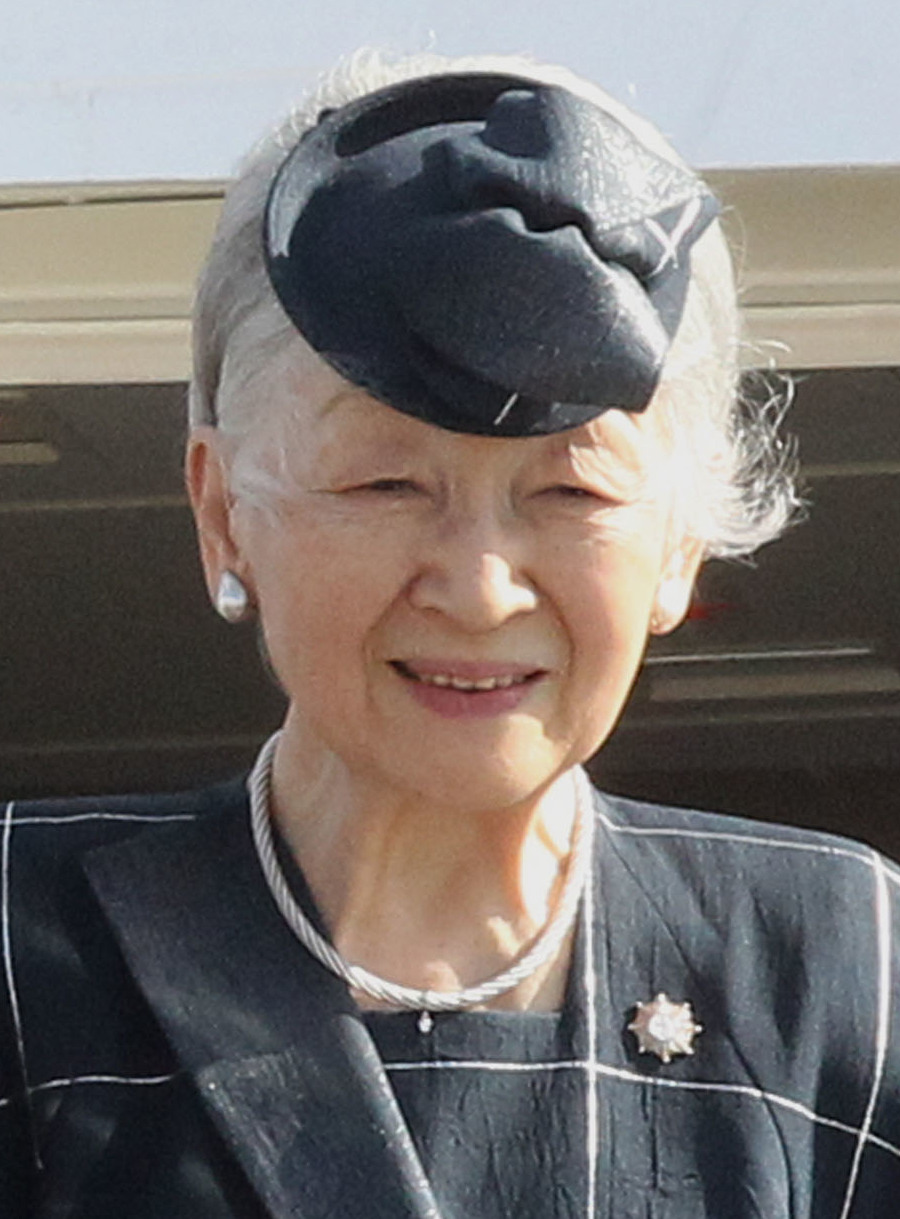
สมเด็จพระจักรพรรดินีมิจิโกะ

| consort = yes
| name = สมเด็จพระจักรพรรดินีมิจิโกะ
| title = โจโกโง
| image = Empress Michiko's arrival in Manila - 2016 (cropped).jpg
| caption = สมเด็จพระจักรพรรดินีมิจิโกะ ใน ค.ศ. 2016
| succession = จักรพรรดินีแห่งญี่ปุ่น
| reign = 7 มกราคม พ.ศ. 2532 – 30 เมษายน พ.ศ. 2562
| coronation = 12 พฤศจิกายน พ.ศ. 2533
| cor-type = การครองราชย์ของจักรพรรดิญี่ปุ่น|สถาปนา
| spouse = สมเด็จพระจักรพรรดิอากิฮิโตะ (พ.ศ. 2502–ปัจจุบัน)
| house = ราชวงศ์ญี่ปุ่น|ญี่ปุ่น (อภิเษกสมรส)
| father = ฮิเดซาบูโร โชดะ
| mother = ฟูมิโกะ โซเอจิมะ
| birth_date = Kunaicho | Their Majesties the Emperor and Empress สำนักพระราชวงศ์ญี่ปุ่น
| birth_place = โรงพยาบาลมหาวิทยาลัยโตเกียว โตเกียว จักรวรรดิญี่ปุ่น
|religion = ชินโต (เดิมโรมันคาทอลิก)
|reign-type=ดำรงพระยศ
สมเด็จพระจักรพรรดินีมิจิโกะ (; พระราชสมภพ 20 ตุลาคม พ.ศ. 2477) มีพระนามเดิมว่า มิจิโกะ โชดะ () เป็นพระอัครมเหสีในสมเด็จพระจักรพรรดิอากิฮิโตะ
จักรพรรดินีมิจิโกะอภิเษกสมรสกับจักรพรรดิอากิฮิโตะตั้งแต่ พ.ศ. 2502 เมื่อครั้งดำรงพระอิสริยยศเป็นมกุฎราชกุมาร นับเป็นสตรีสามัญชนและเป็นคริสตังคนแรกที่เข้าสู่พระราชวงศ์ญี่ปุ่นผ่านการอภิเษกสมรส ครั้นจักรพรรดิโชวะสวรรคต มกุฎราชกุมารอากิฮิโตะจึงสืบราชสมบัติเป็นจักรพรรดิ และมกุฎราชกุมารีมิจิโกะจึงดำรงพระอิสริยยศเป็นจักรพรรดินี ตามลำดับ และเมื่อจักรพรรดิอากิฮิโตะทรงสละพระราชสมบัติ เมื่อ พ.ศ. 2562 พระองค์จึงมีพระอิสริยยศเป็น โจโกโง ซึ่งในภาษาไทยที่ใกล้เคียงที่สุดคือ พระพันปีหลวง
== พระราชประวัติ ==
=== พระชนม์ชีพช่วงต้นและการศึกษา ===
ไฟล์:Shoda Michiko 1940.jpg|thumb|left|150px|สมเด็จพระจักรพรรดินีมิจิโกะเมื่อครั้งยังทรงพระเยาว์
สมเด็จพระจักรพรรดินีมิจิโกะ เสด็จพระราชสมภพเมื่อวันที่ 20 ตุลาคม พ.ศ. 2477 ณ กรุงโตเกียว เป็นบุตรสาวคนโตของฮิเดซาบูโร โชดะ () กับฟูมิโกะ โซเอจิมะ () บิดาเป็นประธานและประธานกิตติมศักดิ์ของบริษัทนิชชิน พระองค์เติบโตในโตเกียวโดยได้รับการปลูกฝังด้านการศึกษาจากครอบครัวทั้งแบบดั้งเดิมและตะวันตก มีการเรียนภาษาอังกฤษและเปียโน ทรงเรียนรู้ในศิลปะด้านงานเขียน การทำอาหาร และโคโด (ศิลปะการใช้เครื่องหอม)『週刊朝日』1959年4月12日号 ทั้งนี้พระองค์มีพื้นฐานครอบครัวที่นับถือศาสนาคริสต์นิกายโรมันคาทอลิกHerbert P. Bix, "Hirohito and the making of modern Japan", New York, 2001, p. 661 ทว่าส่วนพระองค์มิเคยรับศีลล้างบาปมาก่อนเลย พระองค์เป็นหลานสาวของนักวิชาการหลายท่าน เช่น เค็นชิโร โชดะ นักคณิตศาสตร์ที่เป็นอธิการบดีมหาวิทยาลัยโอซากะ (ดำรงตำแหน่ง พ.ศ. 2497—2503)
พระองค์เข้ารับการศึกษาที่โรงเรียนประถมฟูตาบะ () ย่านโคจิมาชิ ชิโยดะ (โตเกียว)|เขตชิโยดะ กรุงโตเกียว ต่อมาได้ลาออกขณะทรงศึกษาระดับเกรดสี่เนื่องจากระเบิดของอเมริกันช่วงสงครามโลกครั้งที่สอง หลังจากนั้นได้ทรงเข้ารับการศึกษาต่อที่เมืองคาตาเซะ (ปัจจุบันเป็นส่วนหนึ่งของเมืองฟูจิซาวะ) จังหวัดคานางาวะ, เมืองทาเตบายาชิ จังหวัดกุมมะซึ่งเป็นนิวาสถานเดิมของสกุลโชดะ และเมืองคารูอิซาวะ จังหวัดนะงะโนะอันเป็นที่ตั้งของบ้านพักตากอากาศของครอบครัว หลังสถานการณ์สงบลง ครอบครัวของพระองค์ได้กลับมายังโตเกียวเมื่อปี พ.ศ. 2489 ทรงรับการศึกษาระดับประถมศึกษาที่โรงเรียนเดิม แล้วทรงเข้าเรียนที่วิทยาลัยหญิงพระหฤทัยแผนกประถมและมัธยมศึกษา () ตามลำดับ จนสำเร็จการศึกษาเมื่อปี พ.ศ. 2496 พระองค์มีพระราชดำรัสตรัสเล่าเหตุการณ์ดังกล่าว ความว่า ""...เมื่อเข้าสู่ช่วงหลังสงครามโลก แม้ข้าพเจ้าจะเป็นเพียงเด็กประถม แต่ก็สัมผัสได้ถึงห้วงเวลาแห่งความทุกข์ยาก ข้าพเจ้าต้องย้ายโรงเรียนถึง 5 ครั้ง ภายในเวลาเกือบ 3 ปี และทุกครั้งที่เข้าโรงเรียนใหม่ จะรู้สึกอึดอัดกับการปรับตัวให้เข้ากับการเรียนการสอนใหม่...""
ไฟล์:Shoda Mansion in 1958.jpg|thumb|150px|คฤหาสน์โชดะ เมื่อปี พ.ศ. 2501
ขณะที่ทรงศึกษาอยู่ในระดับวิทยาลัยนั้น ครอบครัวจะเรียกพระองค์อย่างลำลองว่า "มิจิ" () หรือ "มิจจิ" () และยังมีอีกชื่อหนึ่งว่า "เทมเพิลจัง" (Temple-chan) เนื่องจากมีพระเกศาเป็นลอนและมีสีออกแดงต่างจากสตรีญี่ปุ่นทั่วไป ทั้งยังมีลักษณะเหมือนเชอร์ลีย์ เทมเพิล (Shirley Temple) นักแสดงเด็กชาวอเมริกัน
พระองค์สำเร็จการศึกษาระดับปริญญาตรีสาขาวรรณคดีอังกฤษ คณะวรรณคดี มหาวิทยาลัยพระหฤทัยโตเกียว () เกียรตินิยมอันดับหนึ่ง นอกจากนี้ยังทรงศึกษาต่อในหลักสูตรระยะสั้นในสาขาเดิมที่มหาวิทยาลัยฮาร์วาร์ดและมหาวิทยาลัยออกซฟอร์ด|ออกซฟอร์ด
ช่วงปี พ.ศ. 2493 มีชายหนุ่มมากหน้าหลายตาแวะเวียนเข้ามา จนทำให้ครอบครัวโชดะวิตกกังวลเกี่ยวกับการมีคู่ครองของบุตรสาว หนึ่งในชายที่เข้ามาคบหาพระองค์คือมิชิมะ ยุกิโอะ|ยูกิโอะ มิชิมะ () นักเขียนชาวญี่ปุ่น ซึ่งปรากฏในหนังสือ ""ชีวิตและการมรณกรรมของยุกิโอะ มิชิมะ"" (The Life and Death of Yukio Mishima) อันเป็นงานเขียนของเฮนรี สกอต สโตกส์ (Henry Scott Stokes) ที่ระบุว่าทั้งสองได้รับการแนะนำ และสนับสนุนจากครอบครัวให้สมรส ด้วยมองว่าทั้งคู่มีความเหมาะสมกัน Saru, « "三島入門 (An Introduction to Mishima)" », "Mutant Frog Travelogue", 12 February 2006
=== พระราชพิธีหมั้นและอภิเษกสมรส ===
ไฟล์:Crown Prince & Princess & Emperor Showa & Empress Kojun wedding 1959-4.jpg|thumb|left|ภาพงานอภิเษกสมรส ทรงฉายร่วมกันจักรพรรดิโชวะ และจักรพรรดินีโคจุง เมื่อวันที่ 10 เมษายน พ.ศ. 2502

มิจิโกะ โชดะพบกับมกุฎราชกุมารอากิฮิโตะครั้งแรกในเดือนสิงหาคม พ.ศ. 2500 ที่สนามเทนนิสในเมืองคารูอิซาวะ ซึ่งคณะกรรมการพระราชวัง (Imperial Household Council) ได้อนุมัติพระราชพิธีหมั้นของมกุฎราชกุมารกับนางสาวโชดะในวันที่ 24 พฤศจิกายนปีถัดมา ช่วงเวลาเดียวกันนั้น สื่อมวลชนต่างให้ความสนใจและเรียกว่า "รักหวานในสนามเทนนิส" (romance of the tennis court) บ้างก็ว่าเป็น "เทพนิยาย" ที่เกิดขึ้นจริง พระราชพิธีหมั้นถูกจัดขึ้นเมื่อวันที่ 14 มกราคม พ.ศ. 2502
แม้พระคู่หมั้นจะเป็นสตรีที่มาจากครอบครัวที่มั่งคั่งแต่ก็มีพื้นเพเป็นสามัญชนเท่านั้น ในช่วงปีดังกล่าวนั้นสื่อมวลชนและประชาชนทั่วไปที่คุ้นเคยกับพระราชวงศ์ญี่ปุ่นเข้าใจว่า พระราชวงศ์จะต้องคัดเลือกสุภาพสตรีที่มีเชื้อสายเจ้าหรือเป็นลูกหลานขุนนางมาให้พระยุพราชเสกสมรสโดยเฉพาะ นอกจากนี้ประชาชนบางส่วนไม่เห็นด้วยกับการหมั้นนี้เพราะพระคู่หมั้นมาจากครอบครัวคริสตศาสนิกชน|คริสตัง แม้เธอจะไม่เคยรับศีลล้างบาปแต่ก็ร่ำเรียนในโรงเรียนเอกชนสอนศาสนาคริสต์ และมีทีท่าที่จะเผยแผ่ความเชื่อของบิดามารดา รวมทั้งมีข่าวลือหนาหูว่าสมเด็จพระจักรพรรดินีโคจุง|สมเด็จพระจักรพรรดินีนางาโกะก็ทรงต่อต้านพระราชพิธีหมั้นเช่นกัน จนในปี พ.ศ. 2543 หลังการสวรรคตของสมเด็จพระจักรพรรดินีนางาโกะ สำนักข่าวรอยเตอร์สได้รายงานว่า จักรพรรดินีนางาโกะทรงต่อต้านการอภิเษกสมรสอย่างแข็งขัน โดยทรงกดดันพระสุณิสาว่าไม่คู่ควรกับพระราชโอรสของพระองค์ ส่งผลให้พระสุณิสาประชวรด้วยภาวะซึมเศร้า นอกจากนี้ยังมีการหมายเอาชีวิตจนทำให้ครอบครัวโชดะต้องแจ้งเจ้าหน้าที่คอยอารักขาความปลอดภัย
อย่างไรก็ตามความรักของทั้งสองพระองค์นั้นได้รับการสนับสนุนจากประชาชนในวงกว้าง โดยเฉพาะชนชั้นการเมืองที่จะแสดงให้เห็นถึงพลังของคนหนุ่มสาว มิจิโกะจึงกลายเป็นสัญลักษณ์ของความทันสมัยและประชาธิปไตยในญี่ปุ่น ที่สือมวลชนเรียกว่า "มิจจิบูม" (Mitchi boom) ที่สุดพระราชพิธีอภิเษกสมรสก็ถูกจัดขึ้นเมื่อวันที่ 10 เมษายน พ.ศ. 2502 ซึ่งจัดอย่างลัทธิชินโตตามพระราชประเพณี มีประชาชนโตเกียวกว่า 500,000 คน ร่วมถวายพระพรแสดงความยินดีบริเวณเส้นทางเสด็จยาว 8.8 กิโลเมตร รวมทั้งยังมีการถ่ายทอดสดงานอภิเษกสมรส (ถือเป็นครั้งแรกของญี่ปุ่นที่มีการถ่ายทอดสดงานอภิเษกสมรสของจักรพรรดิในอนาคต) อันมีผู้ชมกว่า 15 ล้านคน Kyodo News, « "Imperial marriage created bond with people" », "The Japan Times", 09/04/2009 ซึ่งมีหลายครอบครัวลงทุนซื้อโทรทัศน์มาเพื่อการนี้โดยเฉพาะ
=== มกุฎราชกุมารี ===
ไฟล์:Nancy Reagan in red with Princess Michiko.jpg|thumb|200px|มกุฎราชกุมารีมิจิโกะ กับแนนซี เรแกน เมื่อคราเสด็จเยือนสหรัฐอเมริกาอย่างเป็นทางการ พ.ศ. 2530
หลังการอภิเษกสมรส มกุฎราชกุมารและมกุฎราชกุมารีได้มาประทับอยู่ในพระราชวังโทงู () ตามพระราชประเพณี และออกจากวังดังกล่าวไปประทับพระราชวังอิมพีเรียลเมื่อพระราชสวามีขึ้นครองราชสมบัติเป็น "สมเด็จพระจักรพรรดิ" เมื่อปี พ.ศ. 2532
มกุฎราชกุมาร และมกุฎราชกุมารี มีพระราชโอรส-ธิดาด้วยกัน 3 พระองค์ คือ
# สมเด็จพระจักรพรรดินารูฮิโตะ (; 23 กุมภาพันธ์ พ.ศ. 2503) เสกสมรสกับสมเด็จพระจักรพรรดินีมาซาโกะ|มาซาโกะ โอวาดะ () มีพระราชธิดาพระองค์เดียว
# เจ้าชายฟูมิฮิโตะ อากิชิโนโนมิยะ (; 11 พฤศจิกายน พ.ศ. 2508) เสกสมรสกับเจ้าหญิงคิโกะ พระชายาในเจ้าชายฟูมิฮิโตะ|คิโกะ คาวาชิมะ () มีพระโอรส-ธิดาสามพระองค์
# ซายาโกะ คูโรดะ|เจ้าหญิงซายาโกะ โนริโนมิยะ (; 18 เมษายน พ.ศ. 2512) ต่อมาทรงลาออกจากฐานันดรศักดิ์เพื่อเสกสมรสกับโยชิกิ คูโรดะ () ไม่มีบุตร-ธิดาด้วยกัน
ในปี พ.ศ. 2506 มีการรายงานข่าวว่ามกุฎราชกุมารีมิจิโกะทรงยุติการตั้งพระครรภ์ ขณะมีอายุครรภ์ได้สามเดือนเมื่อวันที่ 22 มีนาคม ณ กรุงโตเกียว"Japanese Princess Has An Abortion", The Miami News, 22 March 1963, page 3 เนื้อหากล่าวว่า ""โฆษกกล่าวว่า การดำเนินการดังกล่าวได้รับคำปรึกษาจากศาสตราจารย์ทากาชิ โคบายาชิ ที่ทำการประสูติเจ้าชายฮิโระ พระราชโอรสพระองค์แรกที่มีพระชันษา 3 ปี. โฆษกยังกล่าวต่อ ว่าเจ้าหญิงซึ่งมีพระชนมายุ 28 พรรษานี้มีพระพลานามัยที่ไม่แข็งแรงเนื่องจากการประกอบพระกรณียกิจอย่างต่อเนื่องมาตั้งแต่ก่อนทรงพระครรภ์""
ไฟล์:Staatsbezoek Japans kroonprinselijk paar.jpg|thumb|left| มกุฎราชกุมารีมิจิโกะและพระราชสวามี ขณะเสด็จเยือนประเทศเนเธอร์แลนด์ เมื่อปี พ.ศ. 2522 โดยมีสมเด็จพระราชินีนาถยูเลียนาแห่งเนเธอร์แลนด์|สมเด็จพระราชินีนาถยูเลียนา สมเด็จพระราชินีนาถเบียทริกซ์แห่งเนเธอร์แลนด์|เจ้าหญิงเบียทริกซ์ และเจ้าชายเคลาส์แห่งเนเธอร์แลนด์|เจ้าชายเคลาส์นำเสด็จ
มกุฎราชกุมารและมกุฎราชกุมารี ทรงปฏิบัติพระองค์นอกกรอบจารีตของวังหลวงที่เดิมต้องแยกพระราชบุตรจากชนกชนนีแล้วให้ผู้อื่นเลี้ยงแทน และจ้างครูมาสอนพระราชบุตรในวัง มกุฎราชกุมารีมิจิโกะเองทรงเลือกที่จะเลี้ยงพระราชบุตรเองโดยไม่พึ่งข้าราชบริพาร ทรงอำรุงเลี้ยงพระราชโอรส-ธิดาด้วยพระเกษียรธาราทุกพระองค์ Imperial Household Agency, «Their Majesties the Emperor and Empress» รวมทั้งส่งพระราชบุตรเข้าศึกษาที่โรงเรียน ทั้งนี้มกุฎราชกุมารและมกุฎราชกุมารีเป็นที่เคารพของพสกนิกร ทรงเดินทางพบปะประชาชนใน 47 จังหวัดทั่วประเทศ ทั้งยังให้สิทธิ์ประชาชนที่จะถ่ายรูปคู่กับพระองค์ นอกจากนี้ยังเสด็จเยื่อนต่างประเทศถึง 37 ประเทศ ช่วงปี พ.ศ. 2502-2532
พระองค์มีปัญหาทางจิตอันเกิดจากแรงกดดันของสื่อมวลชน ซึ่งสำนักข่าวรอยเตอร์มองว่า อคติของสมเด็จพระจักรพรรดินีนางาโกะส่งผลอย่างยิ่งที่ทำให้พระองค์ไม่มีพระสุรเสียงไปเจ็ดเดือนเมื่อปี พ.ศ. 2503 และอีกครั้งในฤดูใบไม้ร่วง พ.ศ. 2536 และเมื่อปี พ.ศ. 2550 พระองค์ได้ยกเลิกพระราชกรณียกิจออกไป เนื่องจากทรงเป็นร้อนใน มีพระโลหิตกำเดา และพระโลหิตตกในพระอันตคุณ ซึ่งแพทย์ออกมาชี้แจ้งว่าเกิดจากความเครียดส่วนพระองค์ Reuters, « Japan Empress Michiko ill », "The Sydney Morning Herald", 06/03/2007 ซึ่งเหตุการณ์ดังกล่าวใกล้เคียงกับกรณีของเจ้าหญิงมะซะโกะ มกุฎราชกุมารีแห่งญี่ปุ่น|มกุฎราชกุมารีมาซาโกะ พระสุณิสา ที่ทรงได้รับแรงกดดันในพระอิสริยยศ « People: Alan Hollinghurst, Empress Michiko of Japan, Dave Barry », "International Herald tribune", 21/10/2004
=== สมเด็จพระจักรพรรดินี ===
ไฟล์:TennoTanjobiM1085 detail.jpg|thumb|left|เนื่องในวโรกาสวันพระราชสมภพสมเด็จพระจักรพรรดิอากิฮิโตะ เมื่อวันที่ 23 ธันวาคม พ.ศ. 2548
เมื่อสมเด็จพระจักรพรรดิโชวะเสด็จสวรรคต เมื่อวันที่ 7 มกราคม พ.ศ. 2532 เจ้าชายอากิฮิโตะ มกุฎราชกุมารแห่งญี่ปุ่น จึงขึ้นครองราชสมบัติเป็นสมเด็จพระจักรพรรดิพระองค์ที่ 125 ส่วนเจ้าหญิงมิจิโกะ มกุฎราชกุมารี ก็เป็นสมเด็จพระจักรพรรดินีตามลำดับ โดยจัดพิธีบรมราชาภิเษกขึ้นเมื่อวันที่ 12 พฤศจิกายน พ.ศ. 2533 ณ พระราชวังโตเกียว
หลังพิธีบรมราชาภิเษก ทั้งสองพระองค์ก็เสด็จเยือนต่างประเทศ 19 ประเทศ และพยายามที่จะใกล้พสกนิกรในจังหวัดที่เสด็จเยือนทั้ง 47 จังหวัด พระองค์ปฏิบัติพระราชกรณียกิจเคียงคู่พระราชสวามีทั้งในและต่างประเทศ หรือแม้แต่งานต้อนรับพระราชอาคันตุกะ อย่างในปี พ.ศ. 2550 พระองค์ปฏิบัติพระราชกรณียกิจอย่างเป็นทางการทั้งหมดกว่า 300 ครั้ง Imperial Household Agency, «Press Conference on the occasion of His Majesty's Birthday (2013)» หลังการสวรรคตของจักรพรรดินีโคจุง เมื่อวันที่ 20 มิถุนายน พ.ศ. 2543 พระองค์จึงดำรงตำแหน่งเป็นองค์นายิกาของสภากาชาดญี่ปุ่นสืบต่อ
ทั้งนี้พระองค์มีหน้าที่ในการดูแลฟาร์มการปลูกหม่อนเลี้ยงไหม|ปลูกหม่อนเลี้ยงไหมในพระราชวังที่ชื่อ "โมะมิจิยะมะ" (Momijiyama Imperial Cocoonery) ทรงมีส่วนร่วมในงานผ้าไหมประจำปีอันเป็นส่วนหนึ่งในพระราชพิธีที่ยึดโยงเข้ากับคติลัทธิชินโต ประเพณีและวัฒนธรรมญี่ปุ่น เมื่อ พ.ศ. 2537 ทรงมีไหมสายพันธุ์โคะอิชิมะรุ (สายพันธุ์ที่เก่าแก่ที่สุดในญี่ปุ่น) ส่วนหนึ่ง พระราชทานให้กับคลังโชโซอิง () ในพุทธศาสนาที่ชื่อวัดโทไดจิ () เพื่อใช้บูรณะสมบัติต่อไป
พระองค์เป็นที่นิยมของชาวญี่ปุ่นด้วยมีจริยวัตรที่งดงาม ทรงใช้เวลาส่วนหนึ่งไปกับการบำเพ็ญเพียรทางศาสนาร่วมกับพระราชสวามี เช่น ทรงสักการะศาลเจ้าอิเซะและศาลเจ้าชินโตอื่น ๆ รวมทั้งการสวดภาวนาภายในสุสานหลวงเพื่ออุทิศพระราชกุศลแด่บูรพมหากษัตริย์และสมาชิกในราชวงศ์ที่ล่วงลับไปแล้ว ทั้งยังเป็นนักเปียโนหญิงที่มีชื่อเสียงคนหนึ่ง หลายปีที่ผ่านมาทั้งสองพระองค์จะทรงเยี่ยมชมสิ่งอำนวยความสะดวกสำหรับเด็กและผู้สูงอายุ ต่อมาสำนักพระราชวังได้ออกมาประกาศว่าหลังจากปี พ.ศ. 2557 ทั้งสองพระองค์จะส่งต่อพระราชกรณียกิจแก่เจ้านายรุ่นใหม่ และกล่าวว่าเรื่องพระพลานามัยของทั้งสองพระองค์ไม่เกี่ยวข้องกับการตัดสินพระทัยนี้
อนึ่ง ในปี พ.ศ. 2533 พระองค์ได้ถูกบรรจุไว้ในหอเกียรติยศ ในรายชื่อเครื่องแต่งกายนานาชาติที่ดีที่สุด
== พระเกียรติยศ ==
=== พระอิสริยยศ ===
* 20 ตุลาคม พ.ศ. 2477 — 10 เมษายน พ.ศ. 2502 : มิจิโกะ โชดะ
* 10 เมษายน พ.ศ. 2502 — 7 มกราคม พ.ศ. 2532 : เจ้าหญิงมิจิโกะ พระชายาในมกุฎราชกุมารอากิฮิโตะ
* 7 มกราคม พ.ศ. 2532 — 30 เมษายน พ.ศ. 2562 : สมเด็จพระจักรพรรดินีมิจิโกะ
* 1 พฤษภาคม 2562 — ปัจจุบัน : โจโกโงมิจิโกะ / สมเด็จพระจักรพรรดินีมิจิโกะ
=== เครื่องราชอิสริยาภรณ์ ===
* ไฟล์:JPN Hokan-sho 1Class BAR.svg|80px เครื่องราชอิสริยาภรณ์รัตนมงกุฎ ชั้นมงกุฎดอกพอโลเนีย
== พระราชบุตร ==
== พงศาวลี ==
== อ้างอิง ==
== แหล่งข้อมูลอื่น ==
หมวดหมู่:จักรพรรดินีญี่ปุ่น
หมวดหมู่:โคไตชิฮิ
หมวดหมู่:บุคคลที่เคยนับถือศาสนาคริสต์
หมวดหมู่:ผู้ได้รับเครื่องราชอิสริยาภรณ์ ม.จ.ก. (ฝ่ายใน)
หมวดหมู่:ผู้ได้รับเครื่องราชอิสริยาภรณ์ ป.จ. (ฝ่ายใน)
หมวดหมู่:บุคคลในยุคเฮเซ